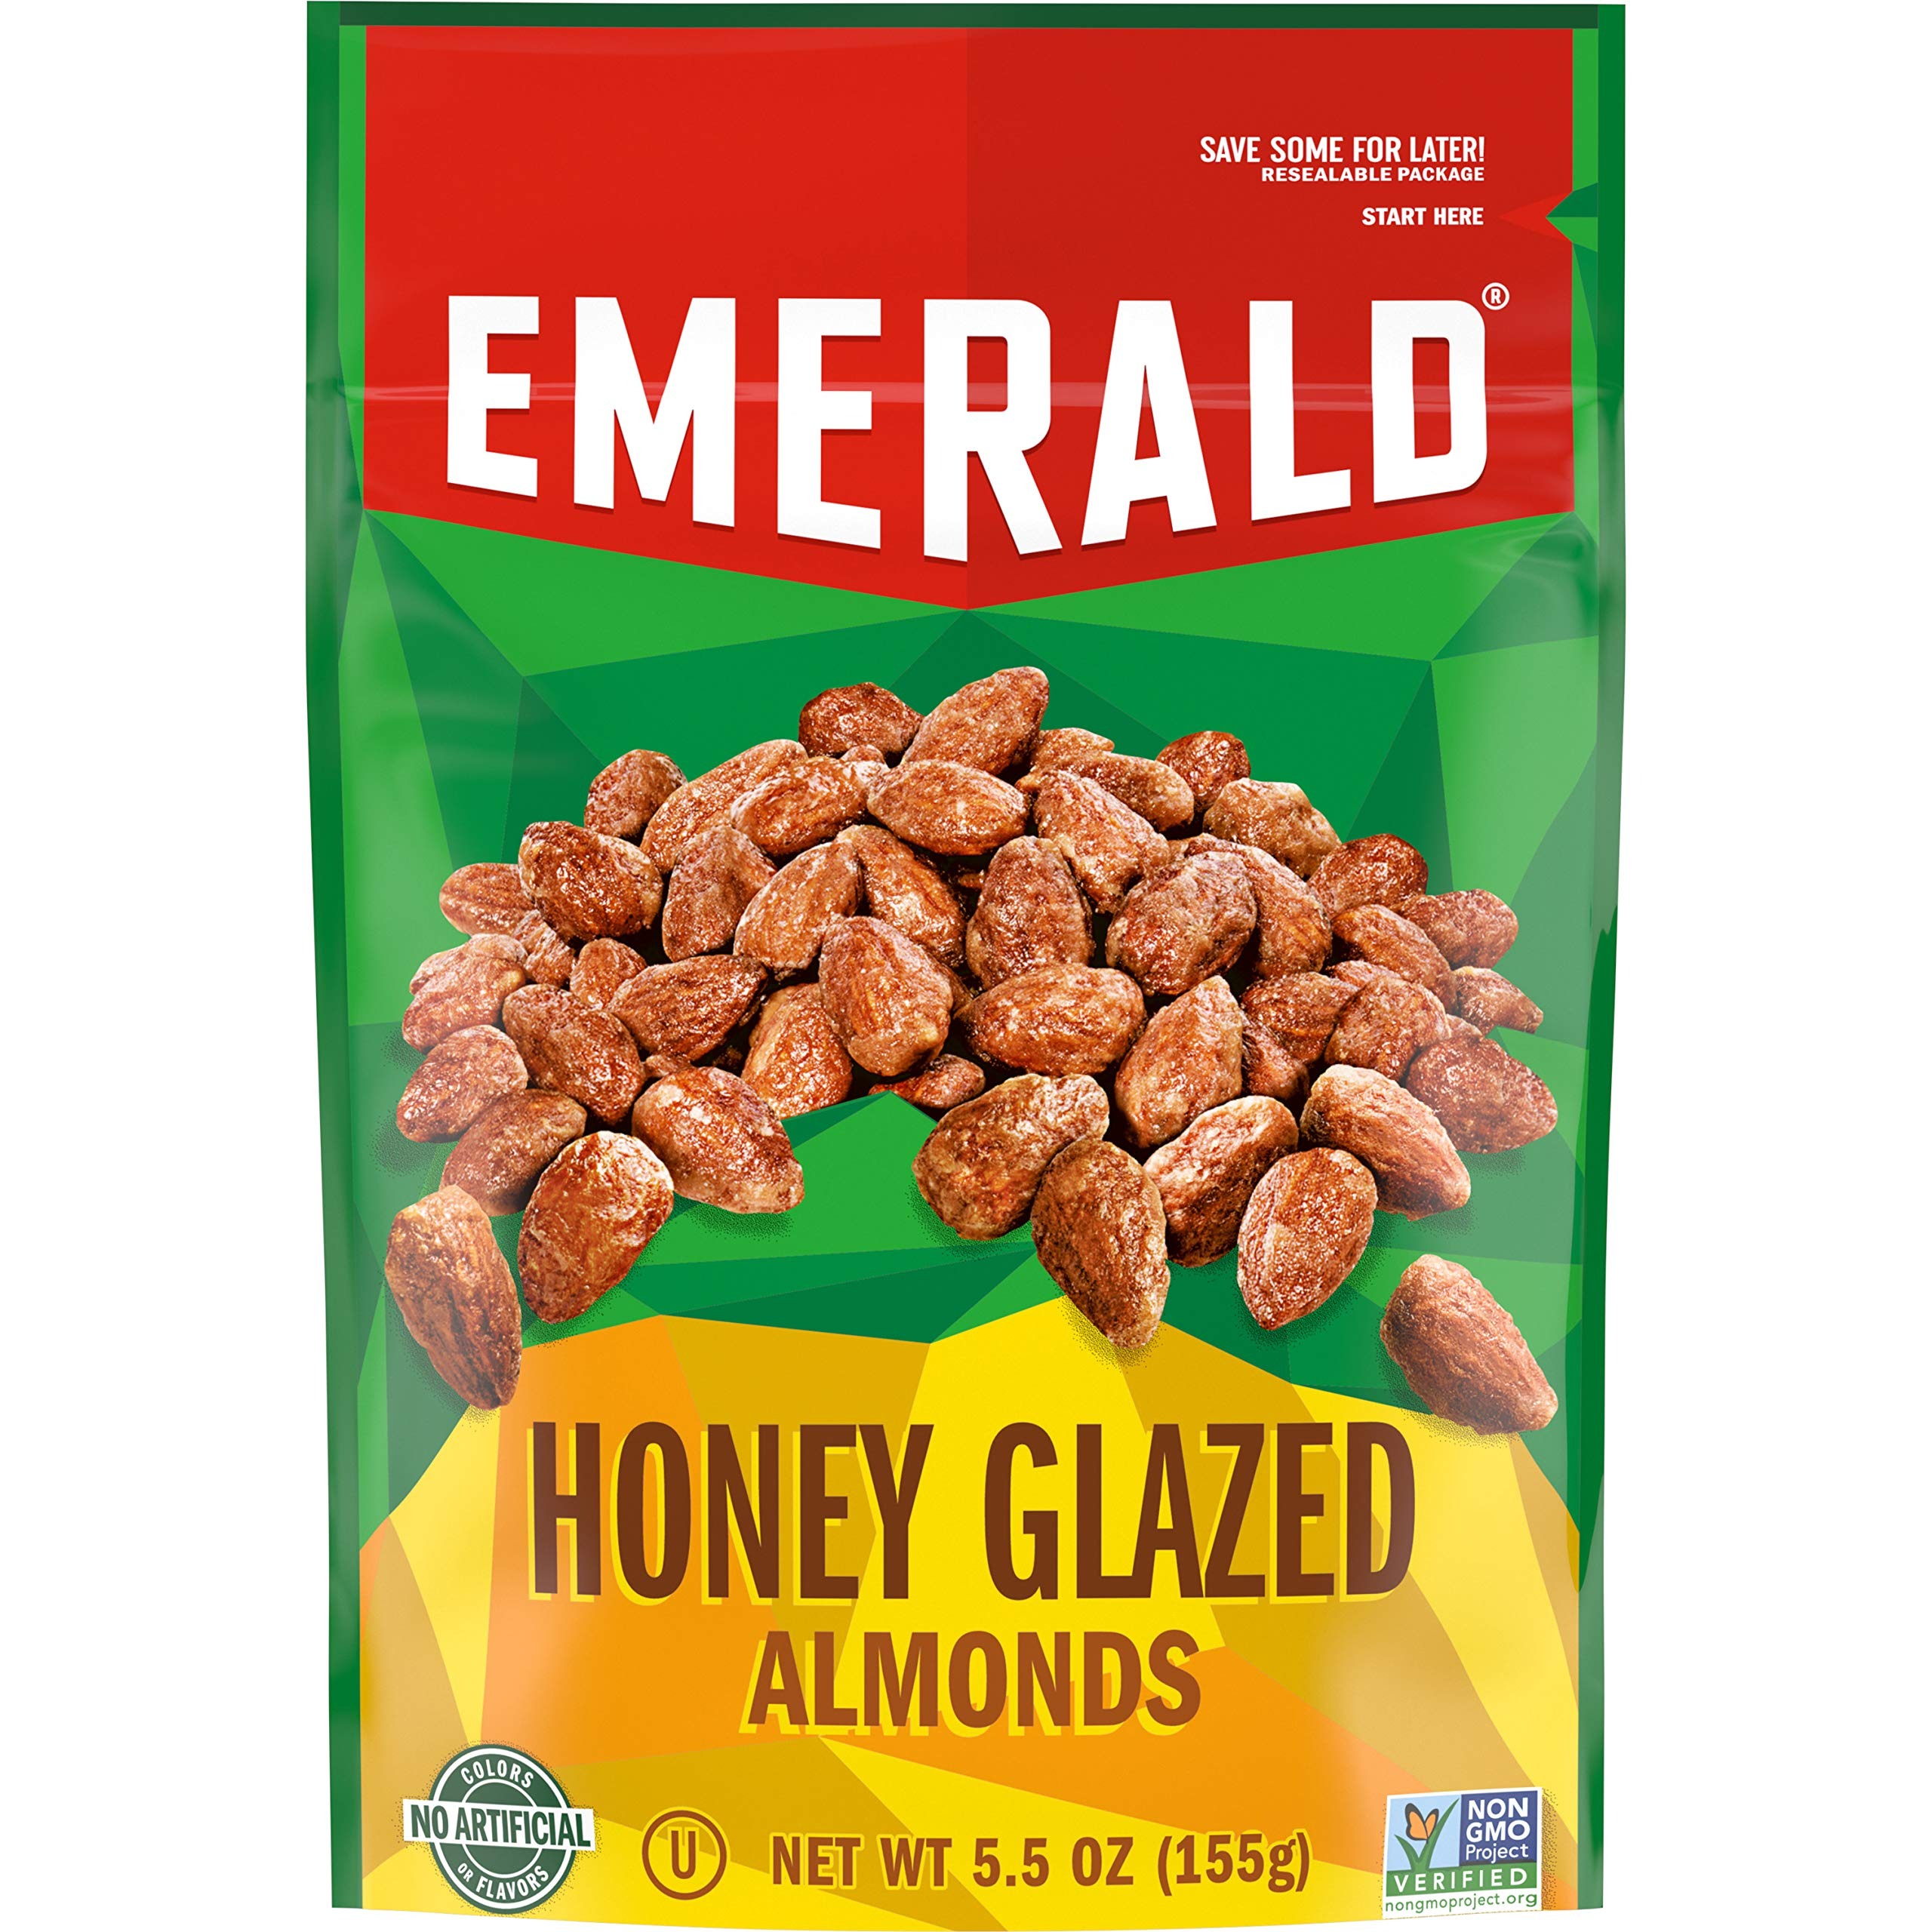
Item Name: Emerald Nuts, Honey Glazed Almonds, 5.5 Ounce Resealable Bag
Bullet Point 1: Get your crave on with honey glazed almonds
Bullet Point 2: Bee sweet. Bee crunchy. Bee satisfied.
Bullet Point 3: 4g of protein per serving
Bullet Point 4: Certified Gluten Free; No artificial preservatives, colors, or flavors
Bullet Point 5: 5.5 oz resealable bag keeps almonds fresh for later
Value: 5.5
Unit: ounce

Price: 11.65